Parva Domus

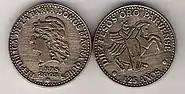
Commemorative coin for the 125th anniversary of independence.

Among its citizens, several stand out: Juan Zorrilla de San Martín, Isidoro de María, Eduardo Rodríguez Larreta and Eduardo Fabini.